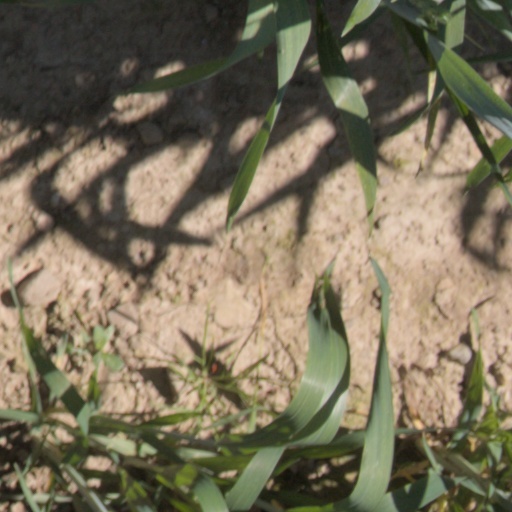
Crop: wheat